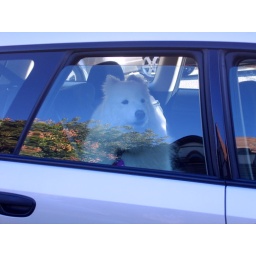
Day 4: This beautiful dog was in the car next to the black dog.